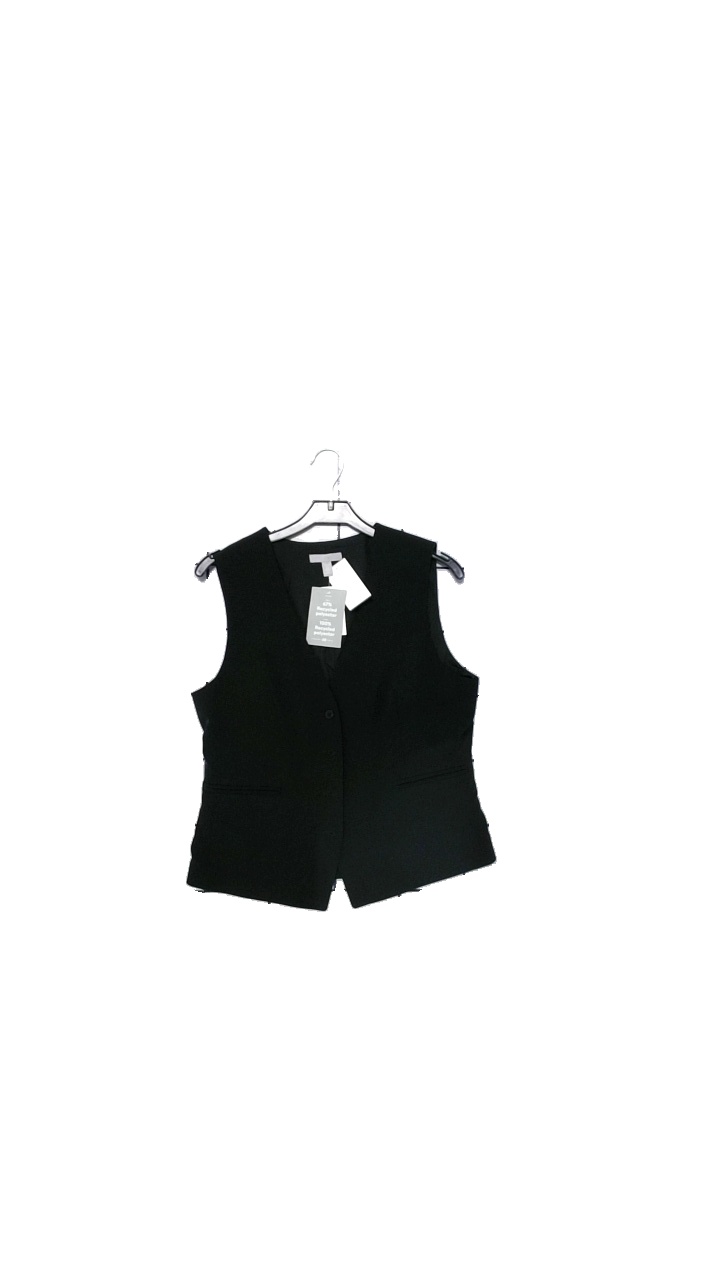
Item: Vest (Ladies)
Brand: H&m
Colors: Black
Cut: Regular
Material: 96%Polyester,4%Elastan
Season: All
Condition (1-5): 5
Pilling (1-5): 5
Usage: Reuse
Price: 50-100